New York State Route 12

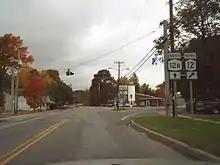
The junction of NY 12 and NY 12B in Sherburne. At different points in the 1920s, the straight path carried NY 12 and NY 12A.

When the first set of posted routes in New York were assigned in 1924, NY 12 was assigned to an alignment extending from Binghamton to Clayton via Norwich, Utica, and Watertown. It utilized legislative Route 8 from Binghamton to just south of Clinton, where it veered northeast to serve the city of Utica instead of continuing north on Route 6 (modern NY 233) to Kirkland. In the vicinity of Utica, NY 12 initially followed Clinton Road, Genesee Street, and Trenton Road through the city. Past Utica, it continued north on Trenton Road to a point south of Trenton (now Barneveld), where it briefly followed its current routing. NY 12 turned off again in Trenton to follow legislative Route 25's original alignment on Mappa Avenue in Trenton and Main Street in Remsen. NY 12 continued north from Remsen on legislative Route 25.